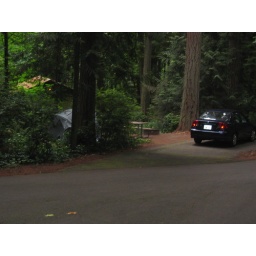
Our green tent in on the left behind the tree. The car is right next to the tent!